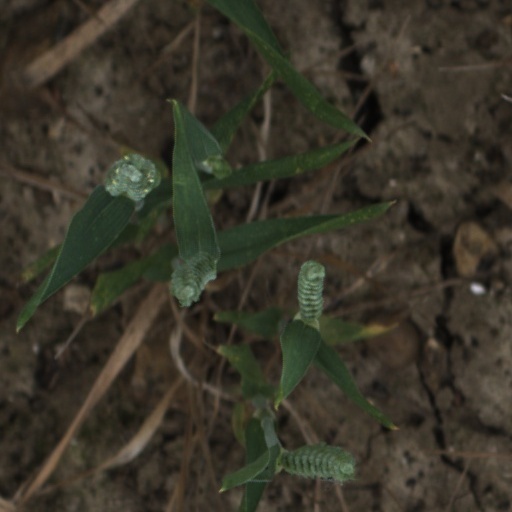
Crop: wheat